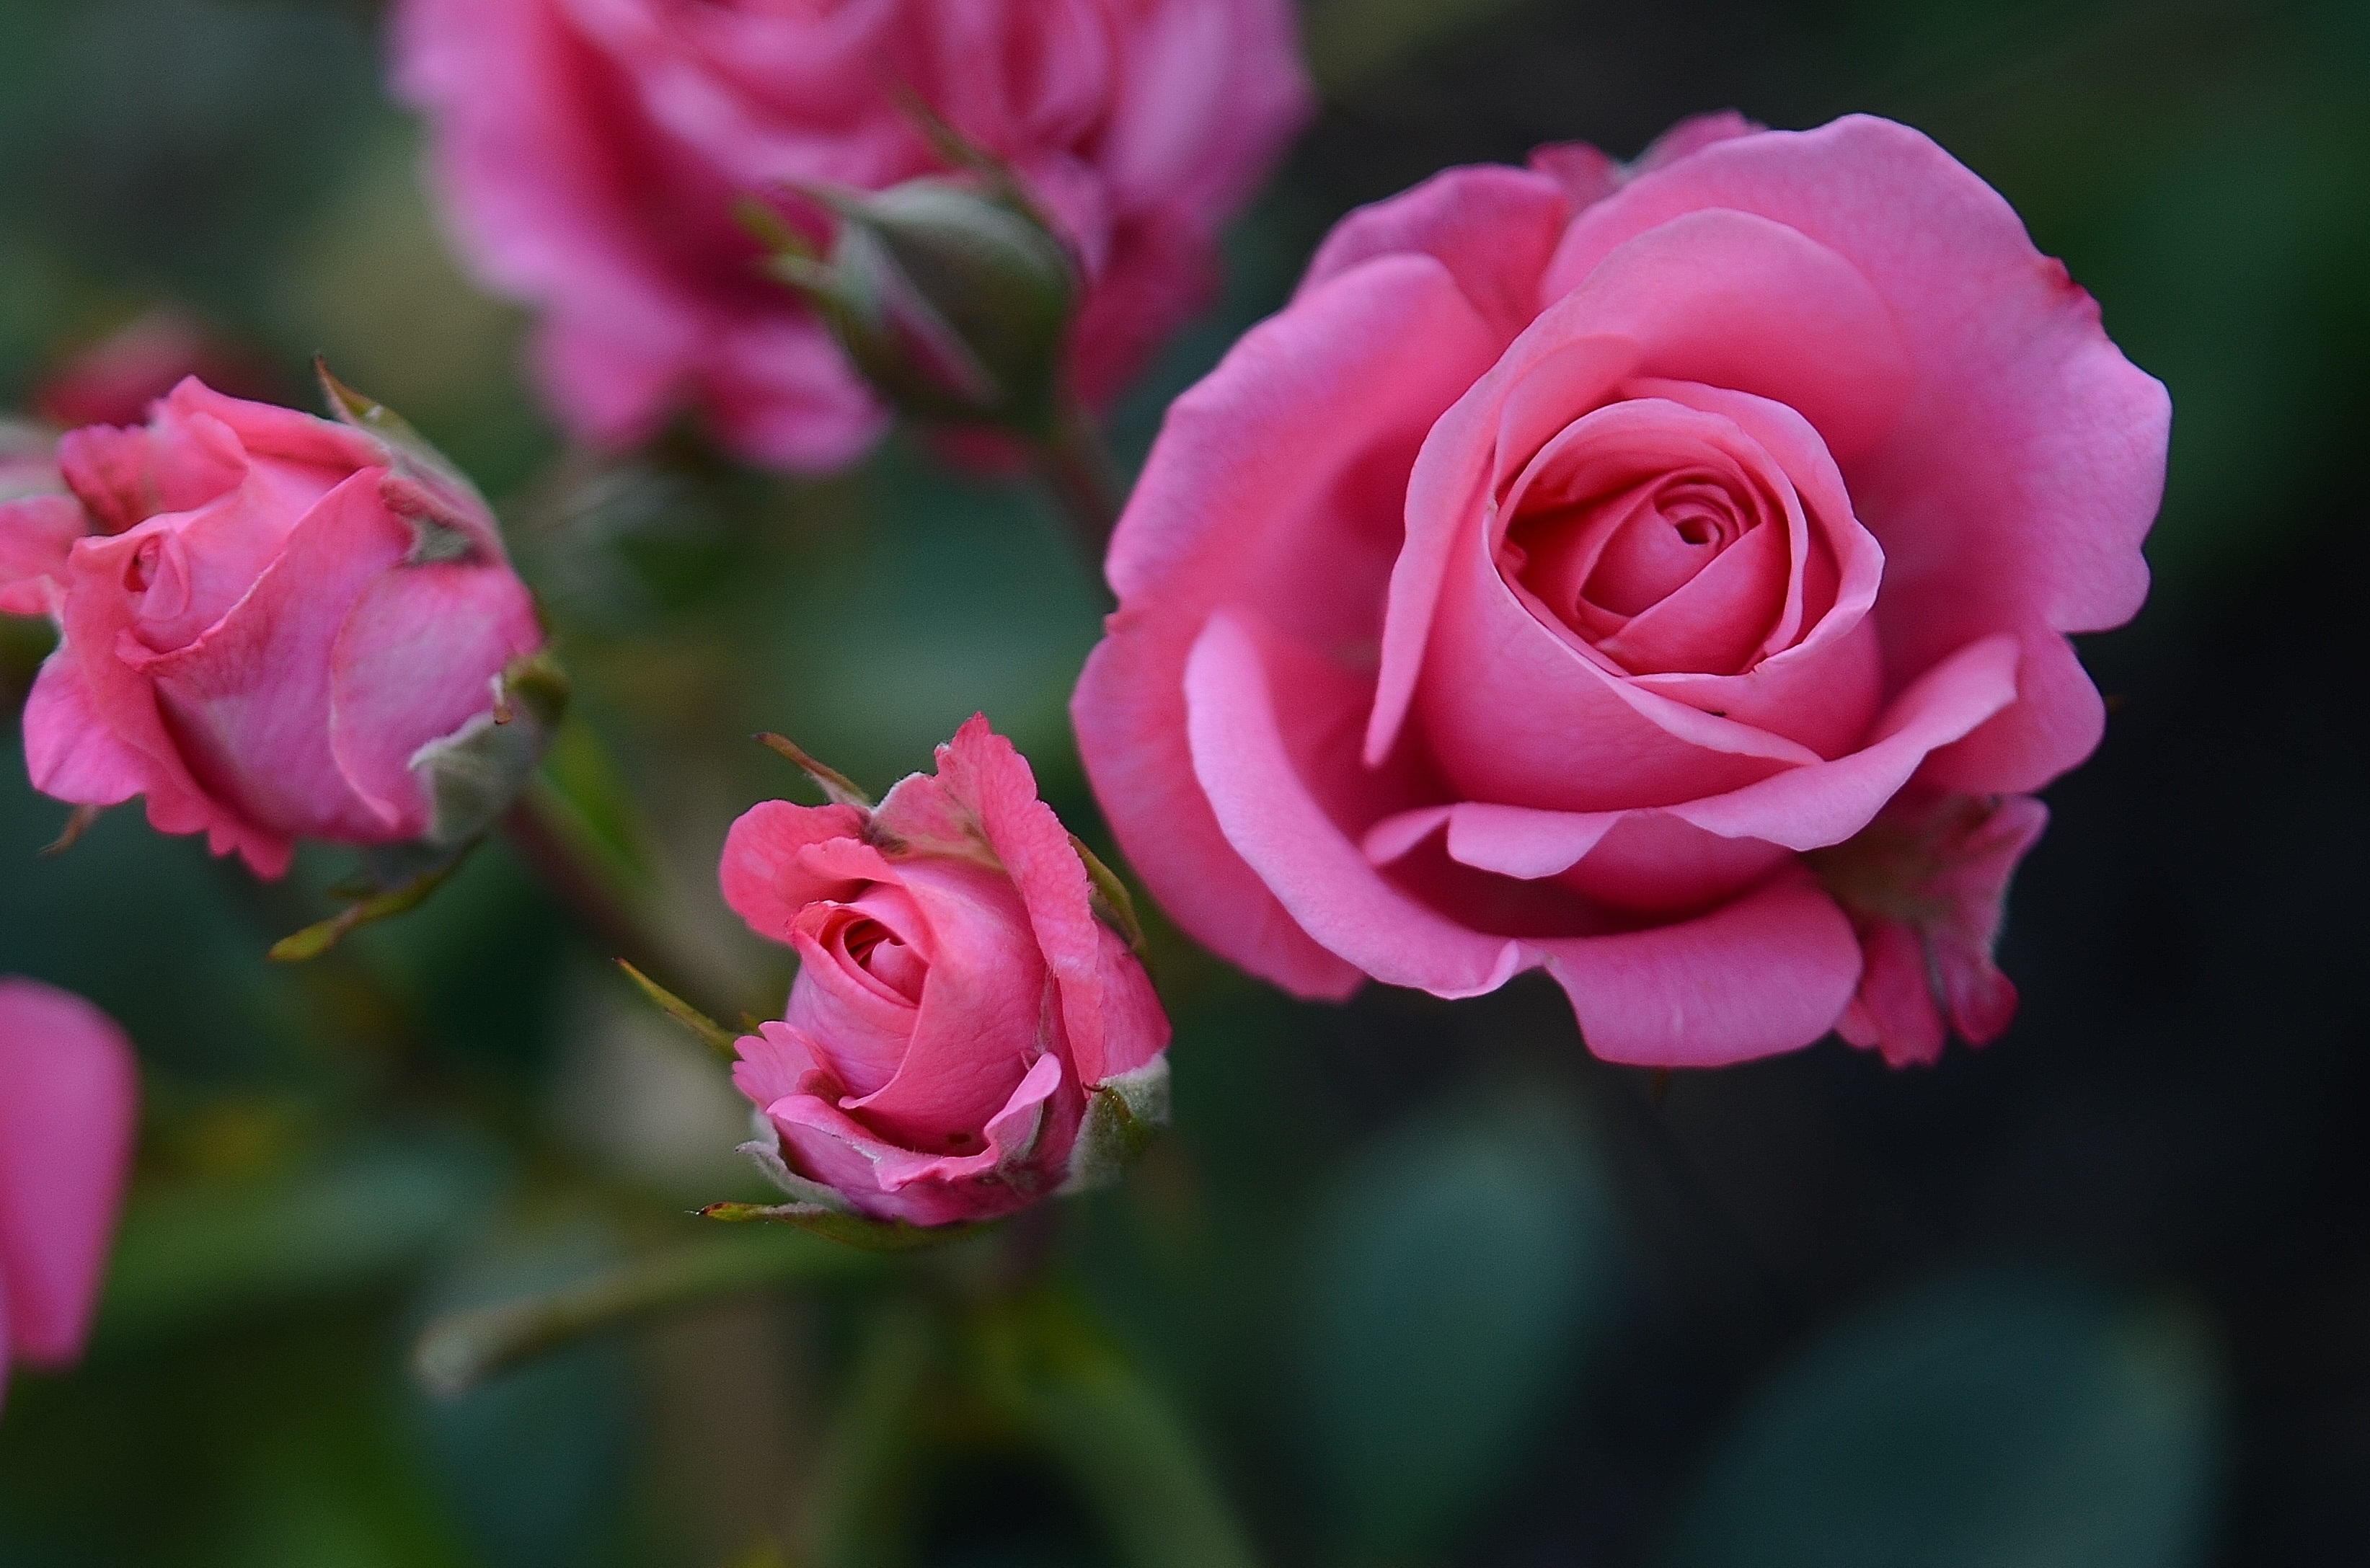
nature, blossom, plant, leaf, flower, petal, summer, floral, rose, green, macro, natural, garden, pink, flora, floribunda, macro photography, flowering plant, garden roses, rose family, land plant, rosa centifolia, rose order